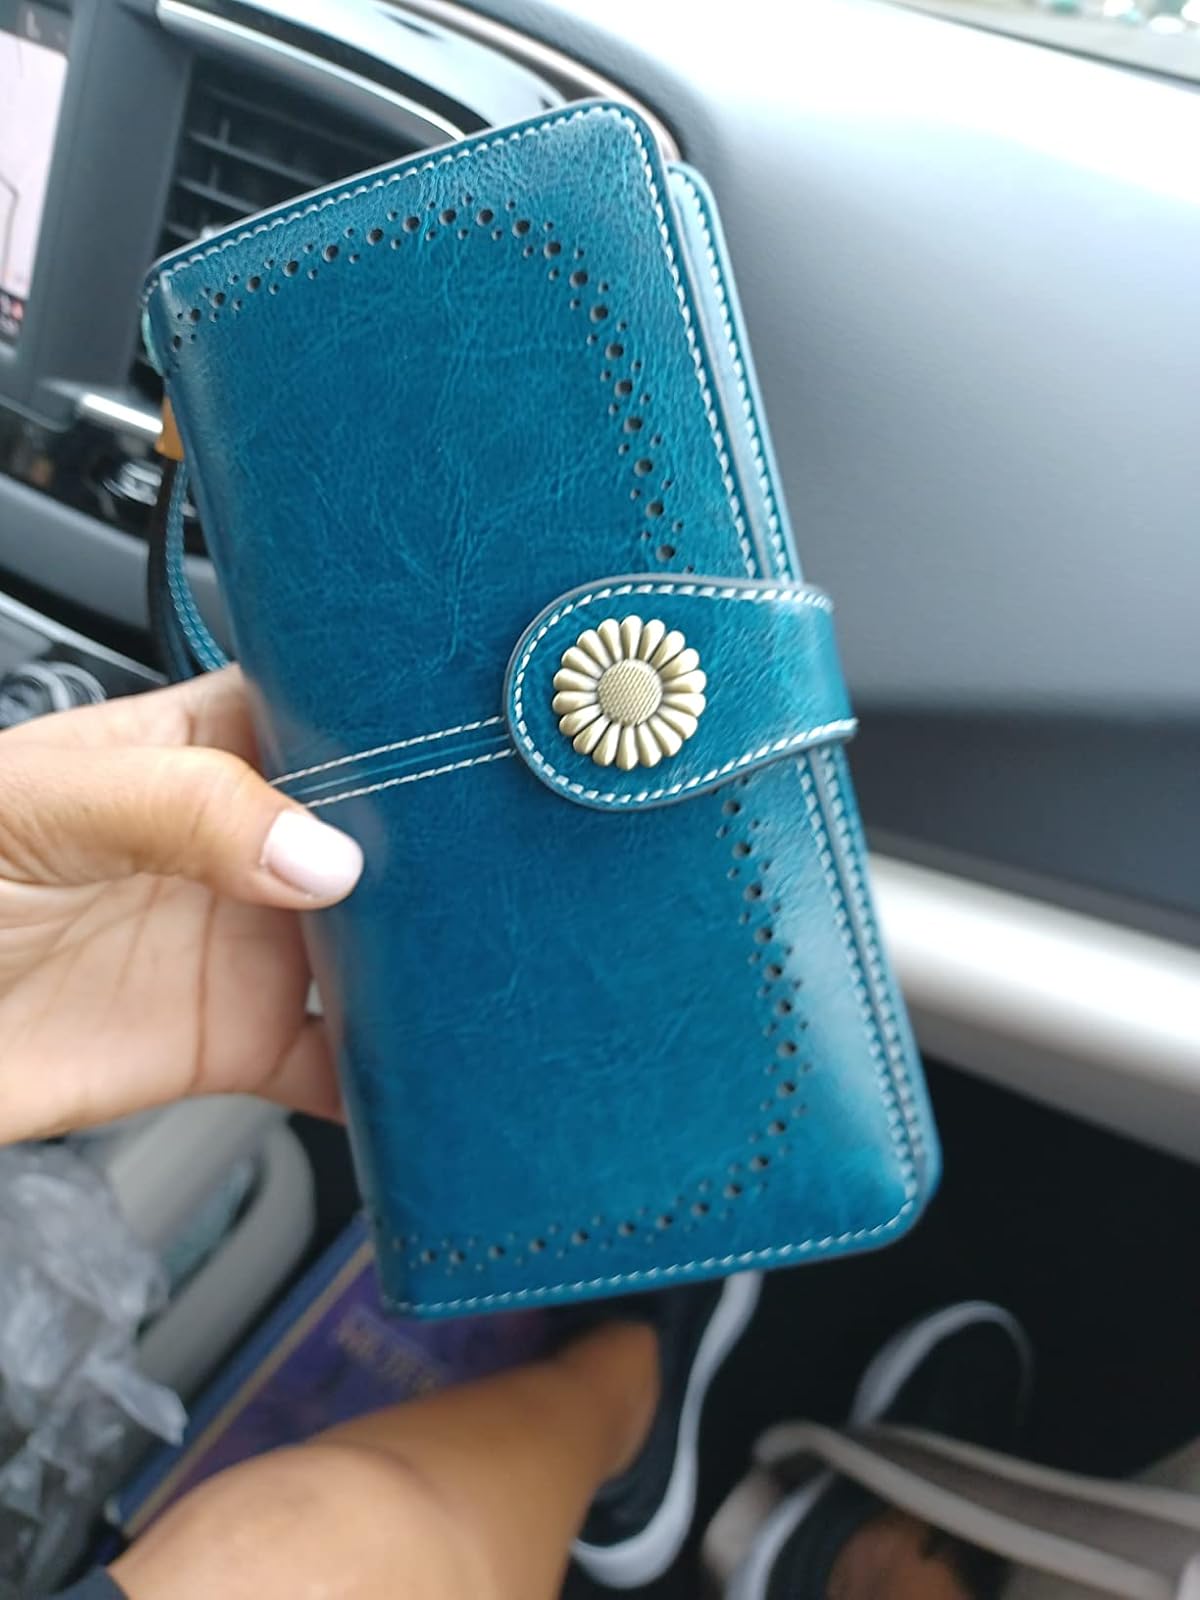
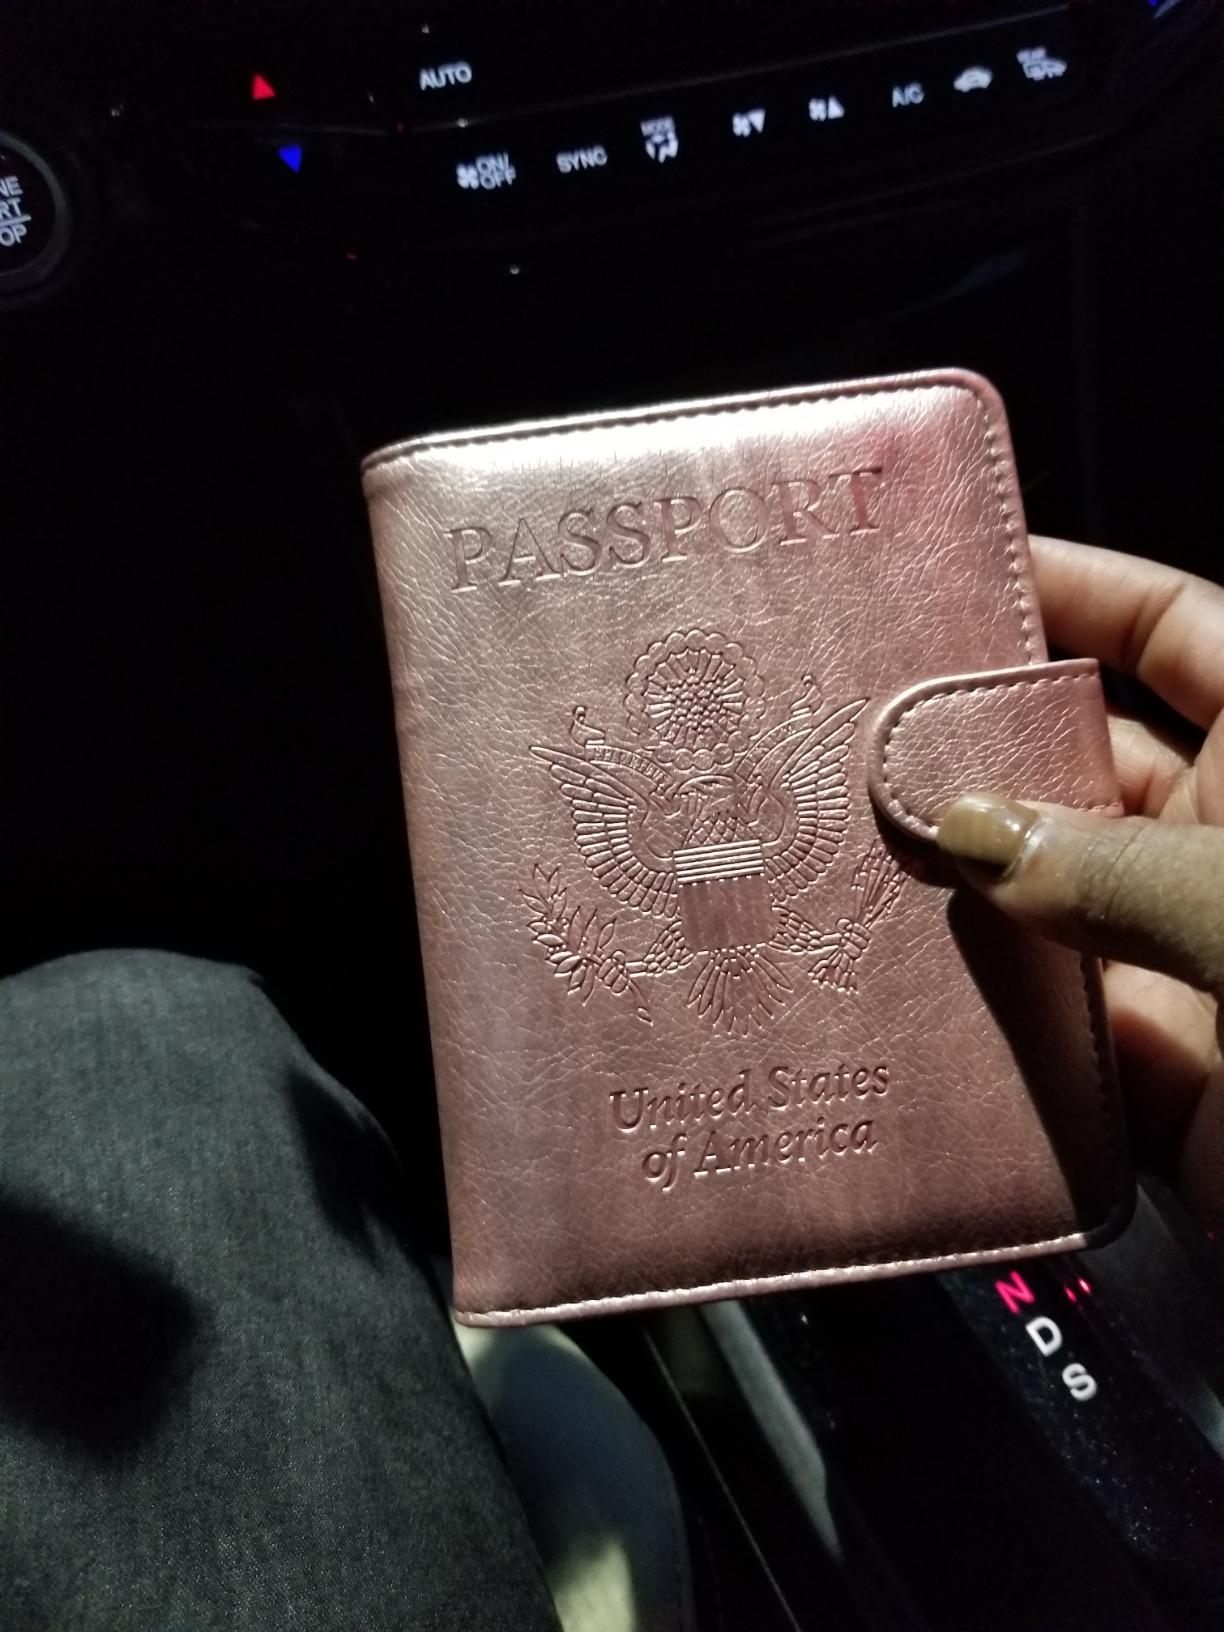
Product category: accessories_wallet
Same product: no